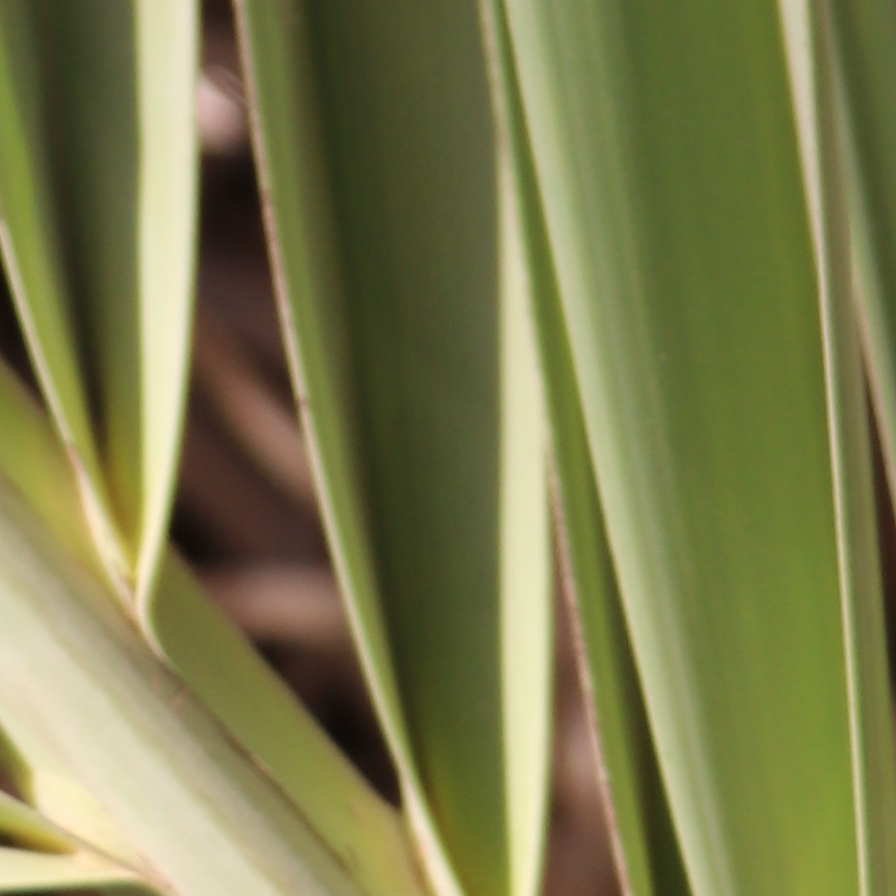
Label: Healthy